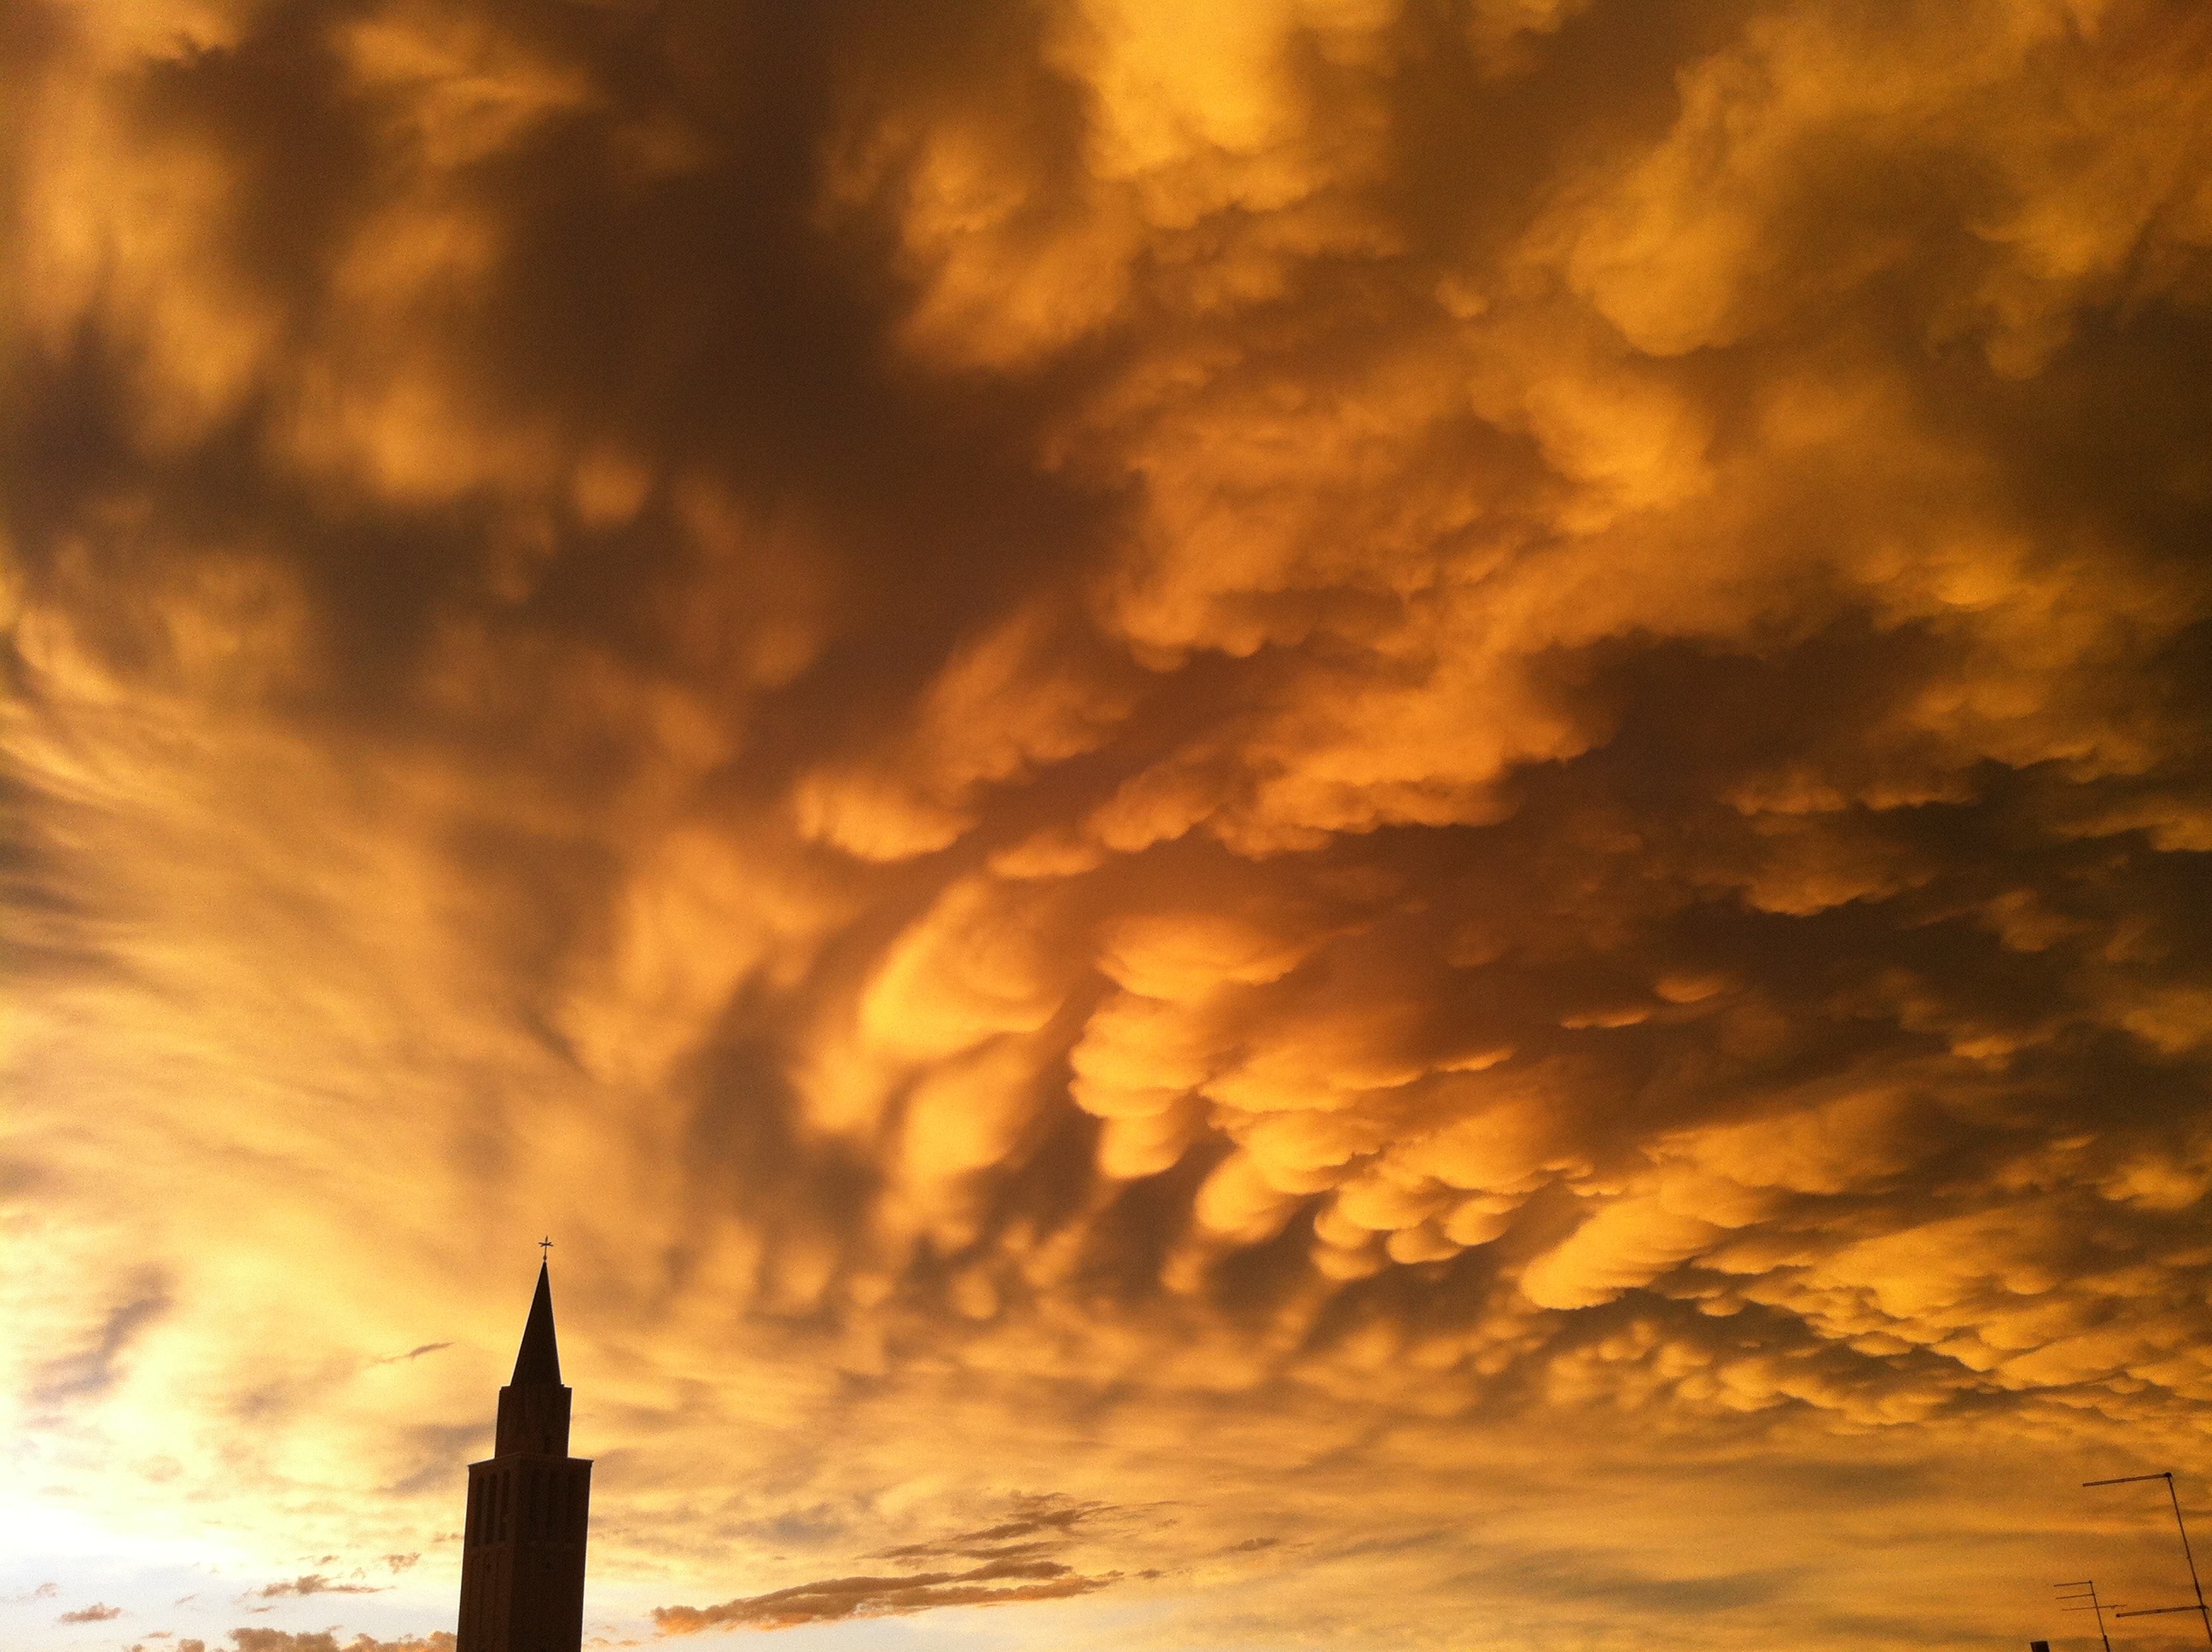
horizon, light, cloud, sky, sun, sunrise, sunset, sunlight, morning, dawn, atmosphere, dusk, evening, clouds, afterglow, meteorological phenomenon